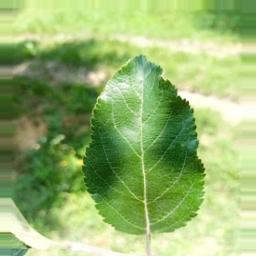
Label: Healthy